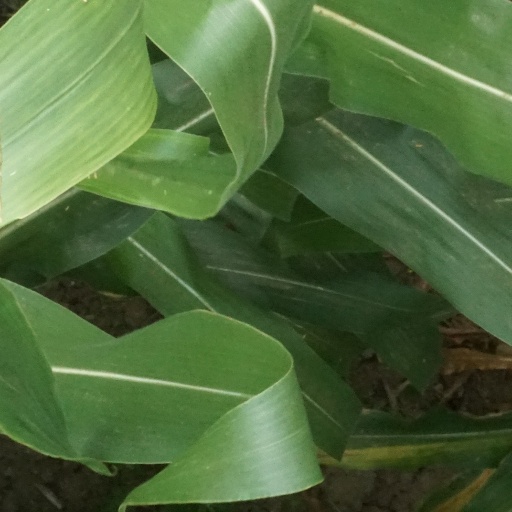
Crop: maize; corn